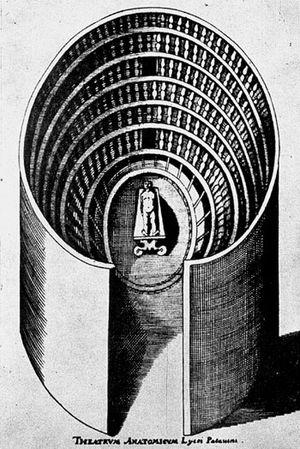
Gravure représentant le théâtre anatomique de Padoue parue dans le Gymnasium Patavium de J. Ph. Tomasini paru à Udine en 1654
Le théâtre anatomique de Padoue est un théâtre anatomique que l'on trouve dans le palais Bo, à Padoue, en Italie. Construit en 1594 à l'initiative de l'anatomiste Girolamo Fabrizi d'Acquapendente, il demeure aujourd'hui l'un des plus fameux édifices de ce type. De fait, il est souvent considéré comme le premier théâtre anatomique permanent, et l'on sait que son architecture originale, qui fut probablement imaginée par le théologien Paolo Sarpi, servit de modèle à celle de nombreuses autres installations postérieures, notamment à celle du théâtre anatomique de Leyde, qu'un ancien disciple de Fabrizi d'Acquapendente, Pieter Pauw, établit peu après aux Pays-Bas.
Pour l'histoire de l'anatomie, un théâtre anatomique est un édifice spécialisé où l'on procédait à des dissections anatomiques en public durant les Temps modernes et au début de l'Époque contemporaine en Occident.